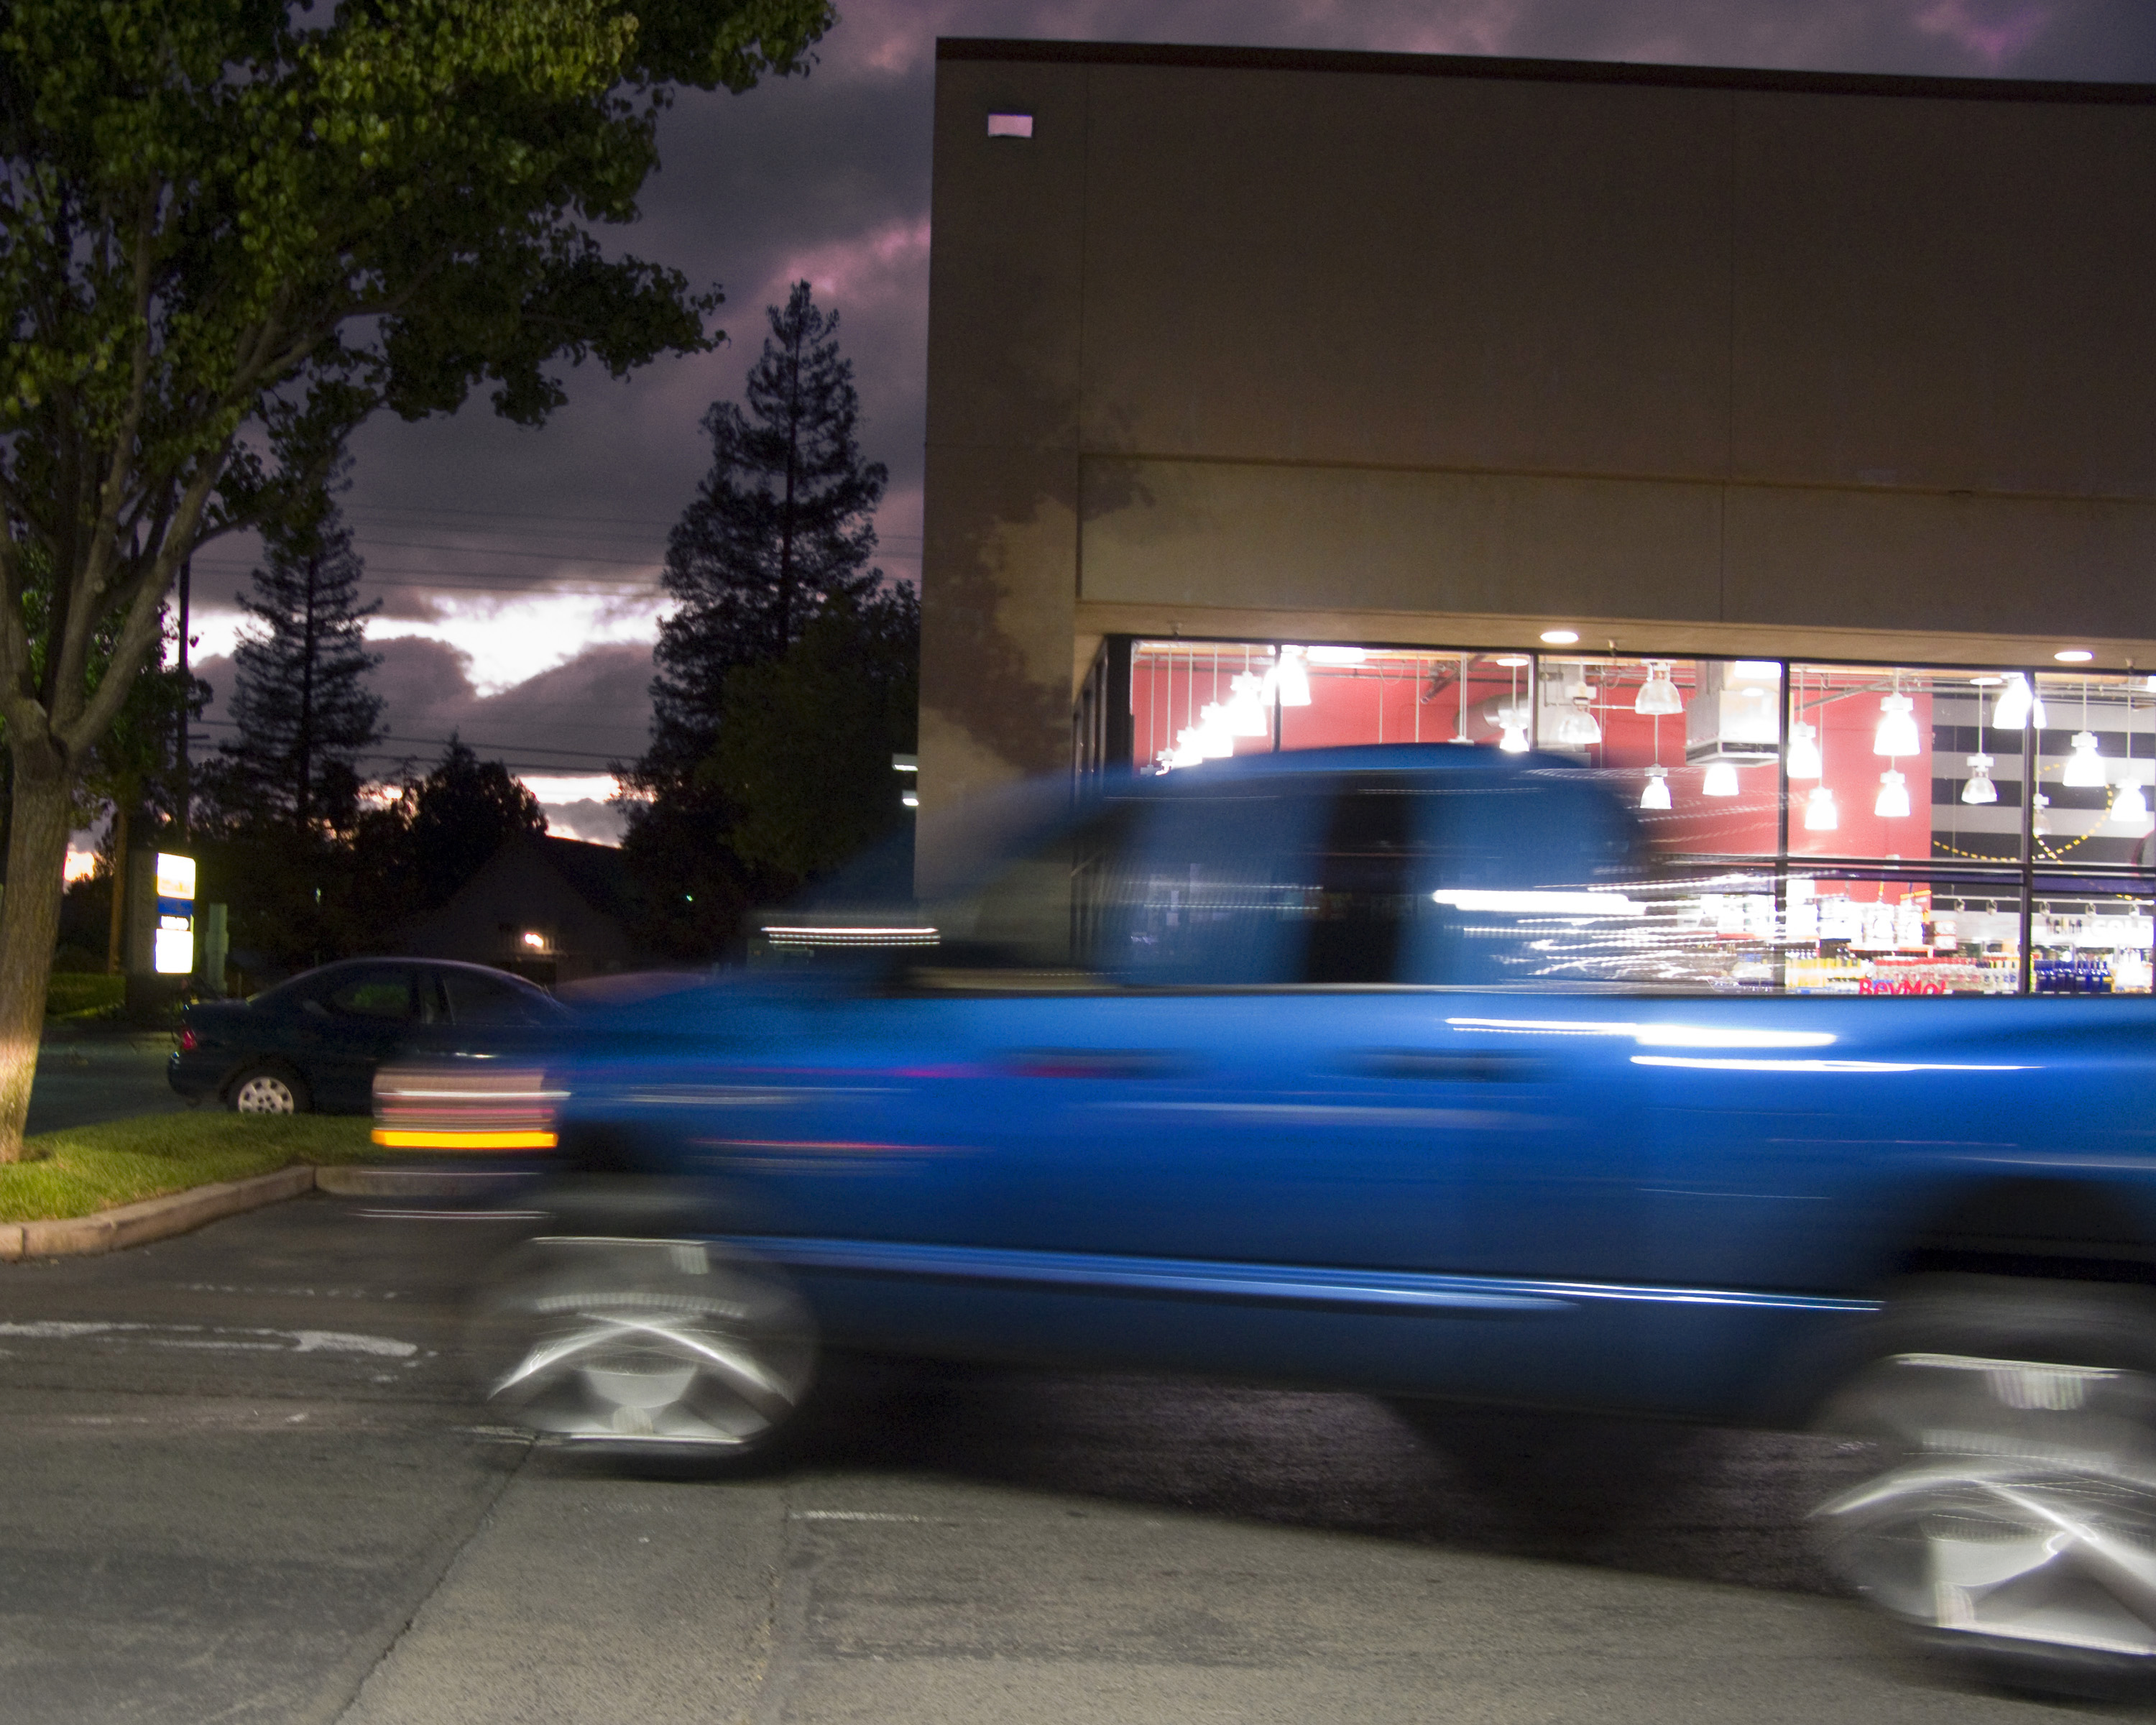
traffic, car, driving, transport, twilight, vehicle, sacramento